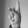
ASL letter: K